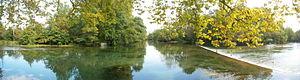
Sorgue
Le Partage des Eaux est un site de la commune française de L'Isle-sur-la-Sorgue.
Le département du Vaucluse est un département français du sud-est de la France, en région Provence-Alpes-Côte d'Azur, situé en rive gauche du Rhône.